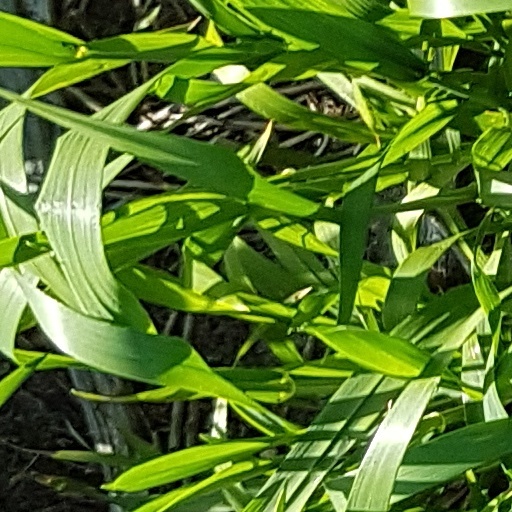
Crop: wheat